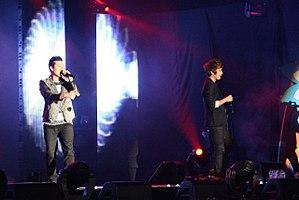
Kang Min-ho, mieux connu par son nom de scène E Sens, est un rappeur du Gyeongsang du Nord en Corée du Sud. Il suit actuellement une carrière solo, mais a fait partie du duo hip-hop Supreme Team.